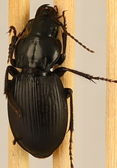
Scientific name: Cyclotrachelus torvus
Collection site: Northern Great Plains Research Laboratory NEON (NOGP), plot NOGP_007